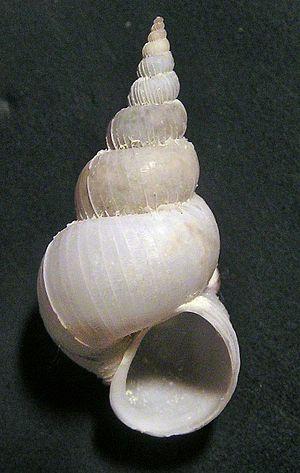
Epitonium est un genre de mollusques, de la famille des Epitoniidae.